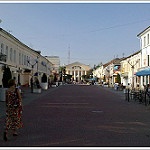
Label: street